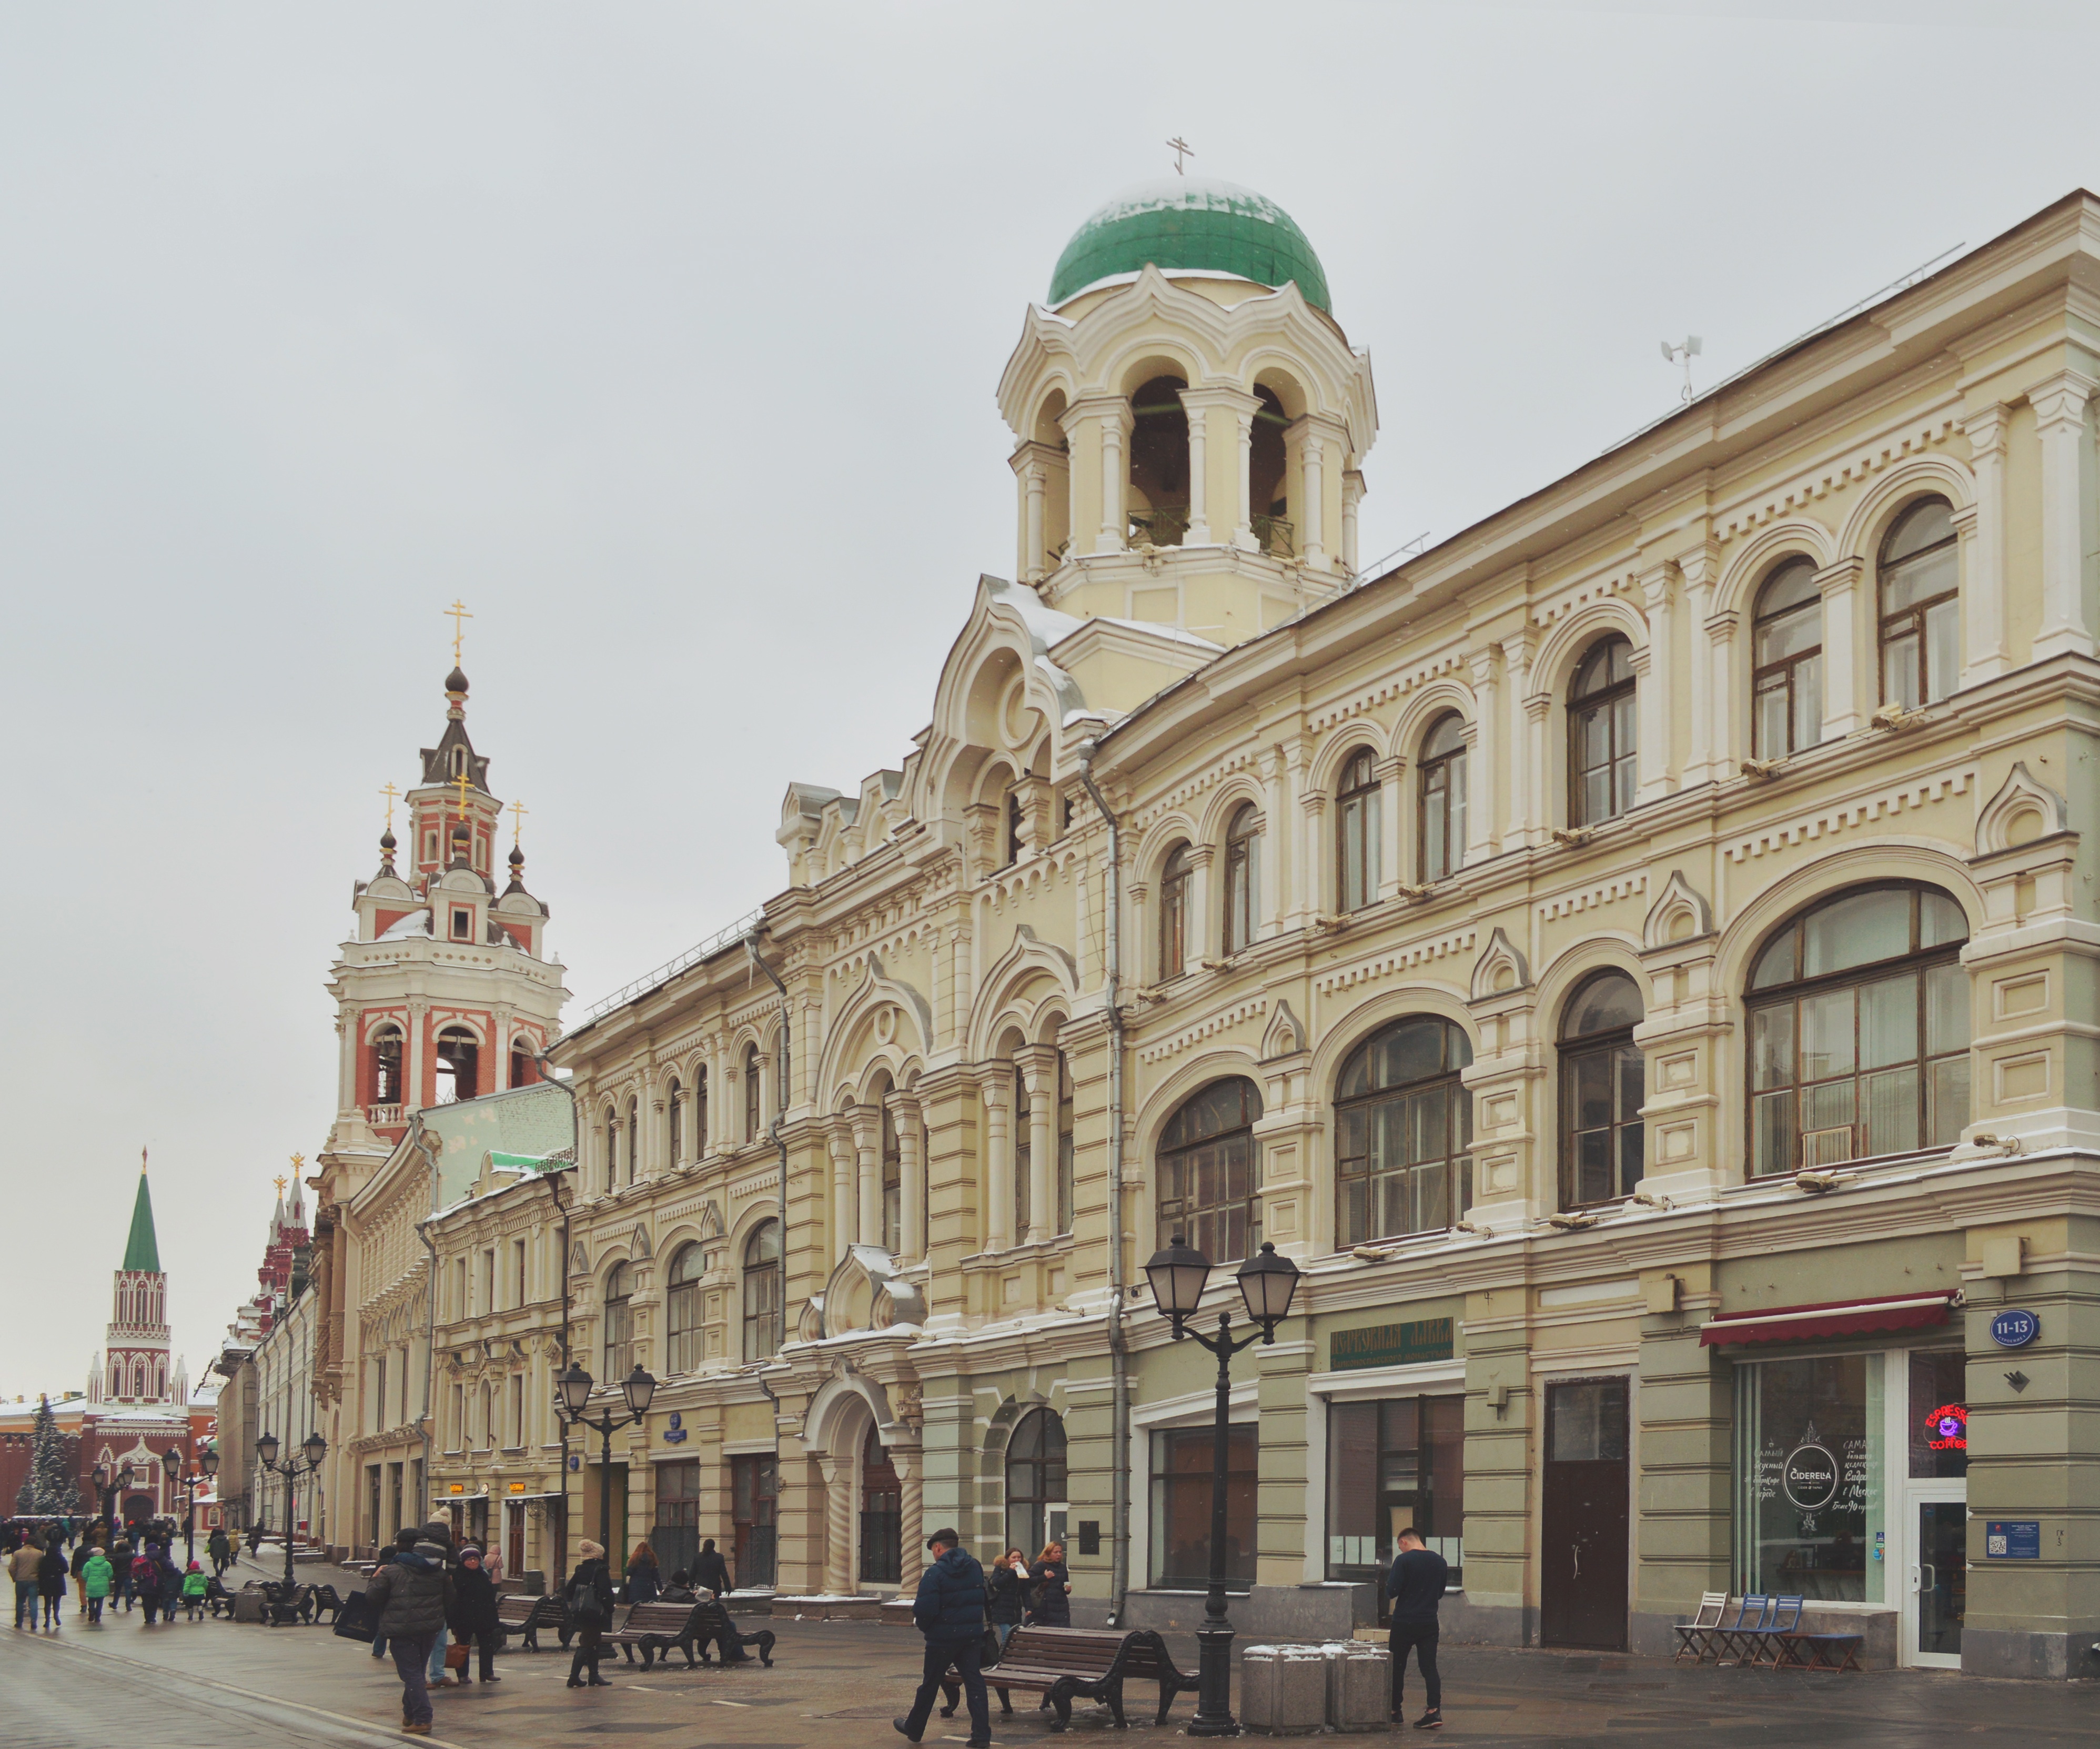
architecture, town, building, palace, plaza, landmark, facade, tourism, place of worship, synagogue, town square